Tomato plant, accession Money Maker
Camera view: vertical (180 deg); turntable rotation: 0 degrees
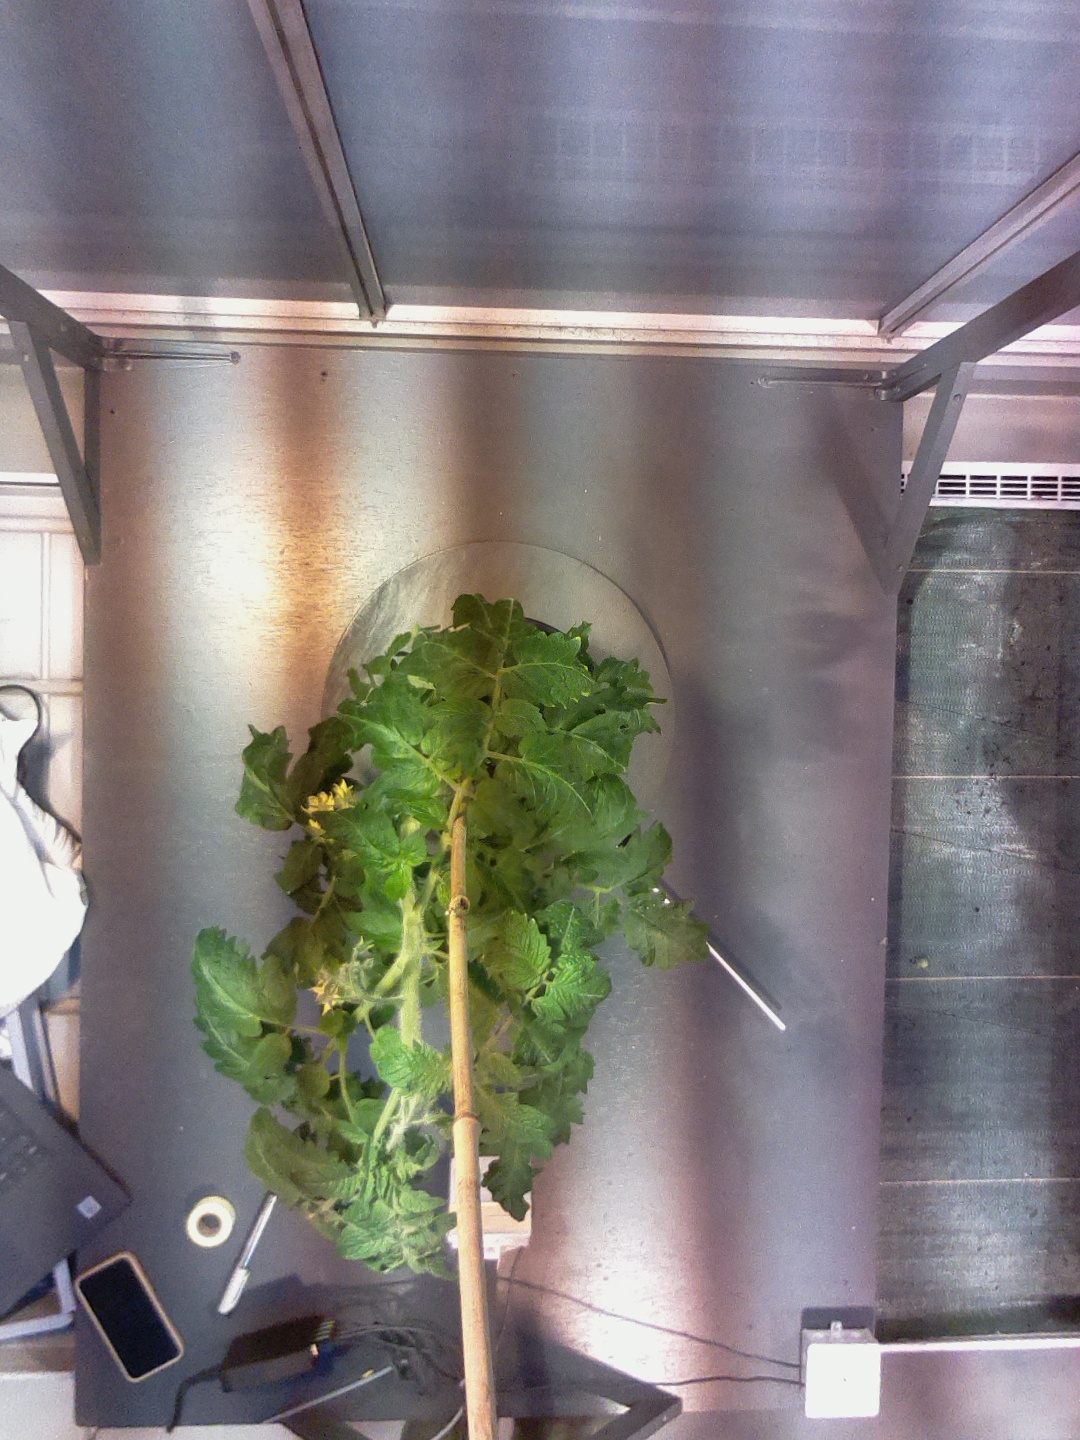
BBCH growth stage 65: Full flowering, 50%-60% of flowers open, first petals falling